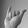
ASL letter: Y